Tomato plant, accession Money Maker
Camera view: bottom (45 deg); turntable rotation: 300 degrees
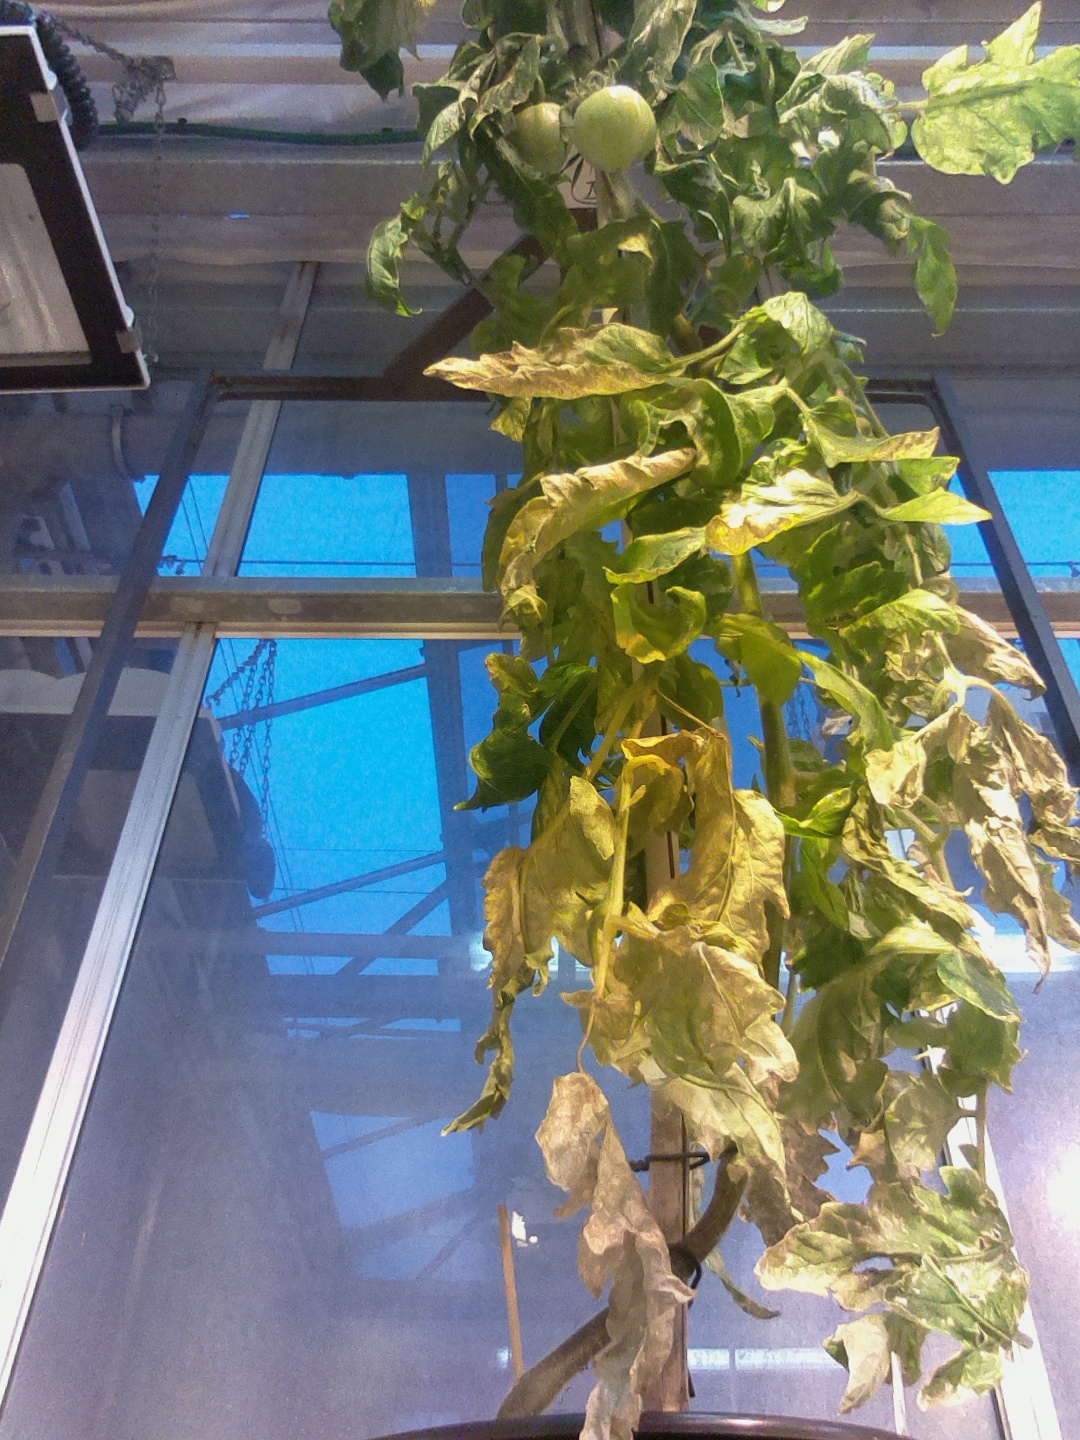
BBCH growth stage 79: 90% -100% of final fruit size